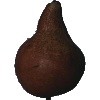
Label: Pear Kaiser 1